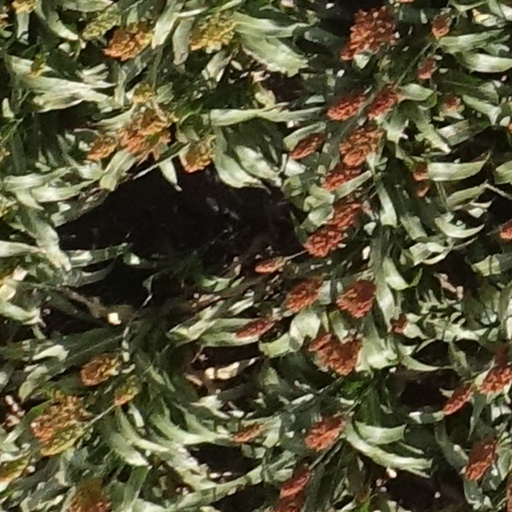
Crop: sorghum